Dharmasena Pathiraja

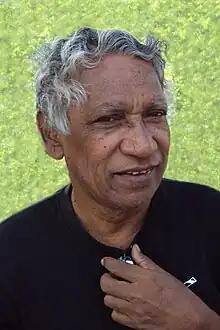

Pathiraja Navaratne Wanninayake Mudiyanselage Ranjith Dharmasena (28 March 1943 – 28 January 2018) was a Sri Lankan film director and screenwriter. He has been referred to as a 'rebel with a cause', an ‘"enfant terrible" of the '70s', and is widely recognized as the pioneer of Sri Lankan cinema’s 'second revolution'. He is also renowned as an academic, playwright and poet.